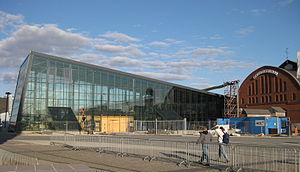
Citytunneln
Indgangspartiet af glas under opførelse ved Malmö C.
Citytunneln er en tunnel til jernbanetrafik i Malmø i Skåne, Sverige. Hele forbindelsen er 17 kilometer lang, heraf 6 kilometer tunnel under det centrale Malmø. Projekteringen af den såkaldte tunnelløsning begyndte i 1991. Selve byggeriet blev påbegyndt i 2005. Indvielsen fandt sted den 4. december 2010, mens de første ordinære tog kørte gennem tunnelen den 12. december 2010, et halvt år før oprindelig planlagt.